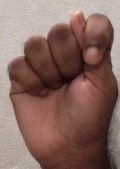
ASL sign: T